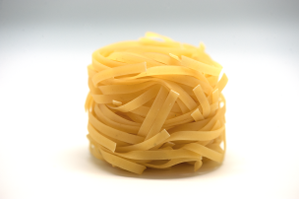
Les tagliolini, ou taglierini, sont un type de pâtes alimentaires typiquement italiennes, spécialité traditionnelle du Piémont, dans le nord de l'Italie, mais aussi de Molise.
Cet article contient une liste des pâtes longues, c'est-à-dire des pâtes alimentaires qui ont la forme d'une ficelle ou d'un ruban. Ces pâtes peuvent être plus ou moins longues et plus ou moins fines.
Les pâtes alimentaires se distinguent par leur forme et par leur composition. Elles peuvent être faites exclusivement de farine de blé, mais aussi avec ajout d'œufs, selon les traditions et les régions. Chacune est souvent associée à une préparation en particulier, selon son temps de cuisson, sa consistance, sa capacité à retenir la sauce, et la facilité avec laquelle on peut la manger. La sauce à l'amatriciana, par exemple, ne se mange pas avec des pâtes cheveux d'ange, mais avec des bucatini.